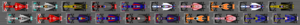
Le Grand Prix automobile d'Australie 2017, disputé le 26 mars 2017 sur le circuit d'Albert Park, est la 957ᵉ épreuve du championnat du monde de Formule 1 courue depuis 1950. Il s'agit de la 33ᵉ édition du Grand Prix d'Australie comptant pour le championnat du monde de Formule 1 et de la première manche du championnat 2017.